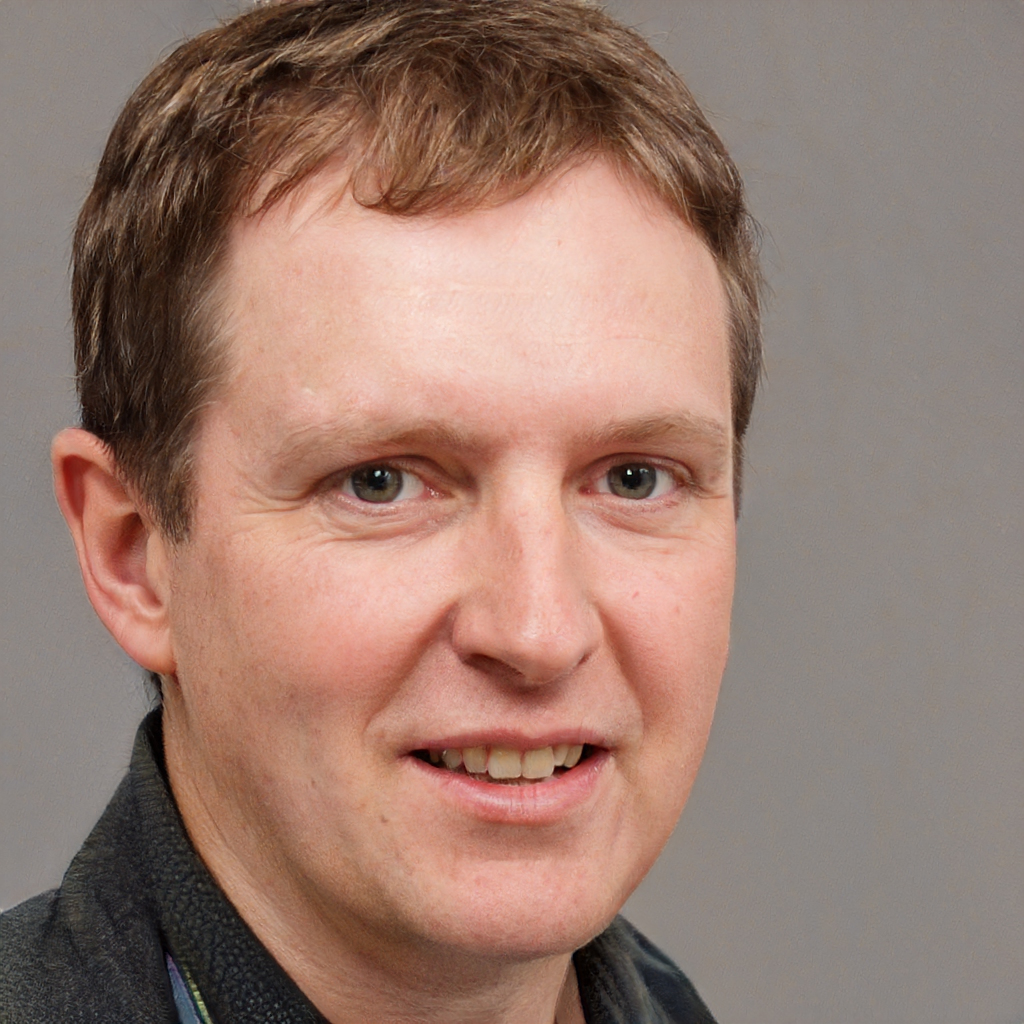
Label: No Watermark